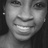
Emotion: happy